Temperate rainforest

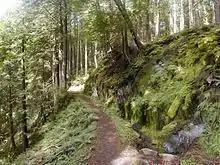
Temperate rainforest in the Mount Hood Wilderness, Oregon, US. This area, on the west side of the mountain, receives close to of rain per year.

A portion of the temperate rain forest region of North America, the largest area of temperate zone rainforests on the planet, is the Pacific temperate rain forests ecoregion, which occur on west-facing coastal mountains along the Pacific coast of North America, from Kodiak Island in Alaska to northern California, and are part of the Nearctic realm. In the different system established by the Commission for Environmental Cooperation, this same general region is classed as the Pacific Maritime Ecozone by Environment Canada and as the Marine West Coast Forest Level II ecoregion by the United States Environmental Protection Agency. In terms of the floristic province system used by botany, the bulk of the region is the Rocky Mountain Floristic Region but a small southern portion is part of the California Floristic Province.